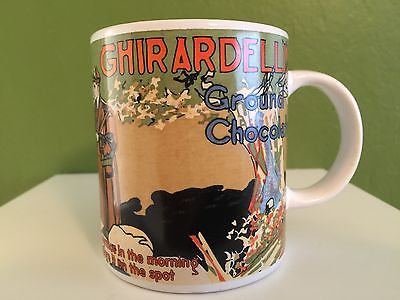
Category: mug